Harpocrates

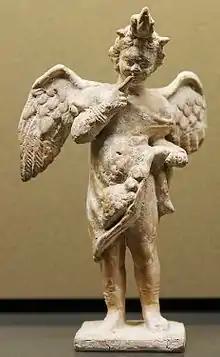
Harpocratic Eros, terracotta figurine made in Myrina, Greece, c. 100–50 B.C. (Louvre)

Inexpensive cast terracotta images of Harpocrates, suitable for house shrines, are found scattered throughout the Roman Empire. Thus Augustine of Hippo was aware of the iconic gesture of Harpocrates: